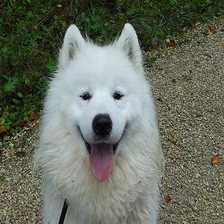
Species: dog
Breed: samoyed